Johann Balhorn the Younger

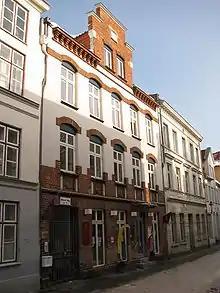
Grundstück "Hundestraße 19–23", Today a wonen's hotel

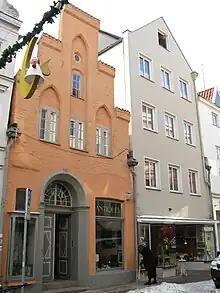
Right: Ground floor of Hüxstraße 64

The property of the Johann Balhorn family included the houses Königstraße 61 (1534–1569), Breite Straße 60 (southern half, 1541–1588), Hundestrasse 19, 21, 23 (1554–1588) and Hüxstraße 64 (1587–1604). Between 1588 and early 1604 he sold the landed property of the family in Lübeck. This may have been because of long-standing economic difficulties due to increasing competition. After 1604, the year of his last known publication, all track of him is lost.